The Royal tram stop

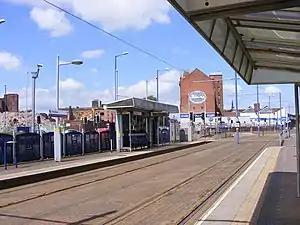
The Royal tram stop

The Royal tram stop is a tram stop in Wolverhampton, England. Opened on 31 May 1999, it is situated on West Midlands Metro Line 1. The stop is named after the Royal Hospital, which closed in 1997.